Julianne Hough

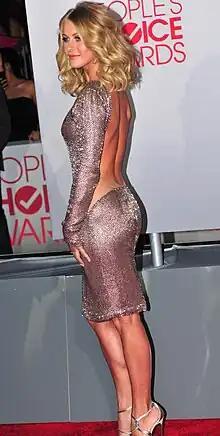
Hough at the 38th People's Choice Awards, January 11, 2012

Hough joined Brad Paisley's 2008 Tour, along with Jewel and Chuck Wicks. Hough, Paisley, and Willie Nelson appeared in the video for the Snoop Dogg song "My Medicine".